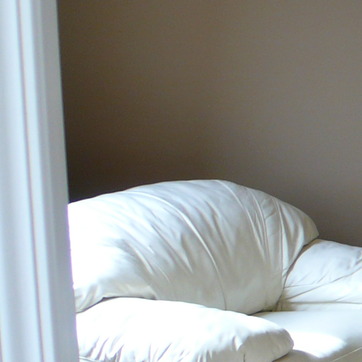
Material: leather